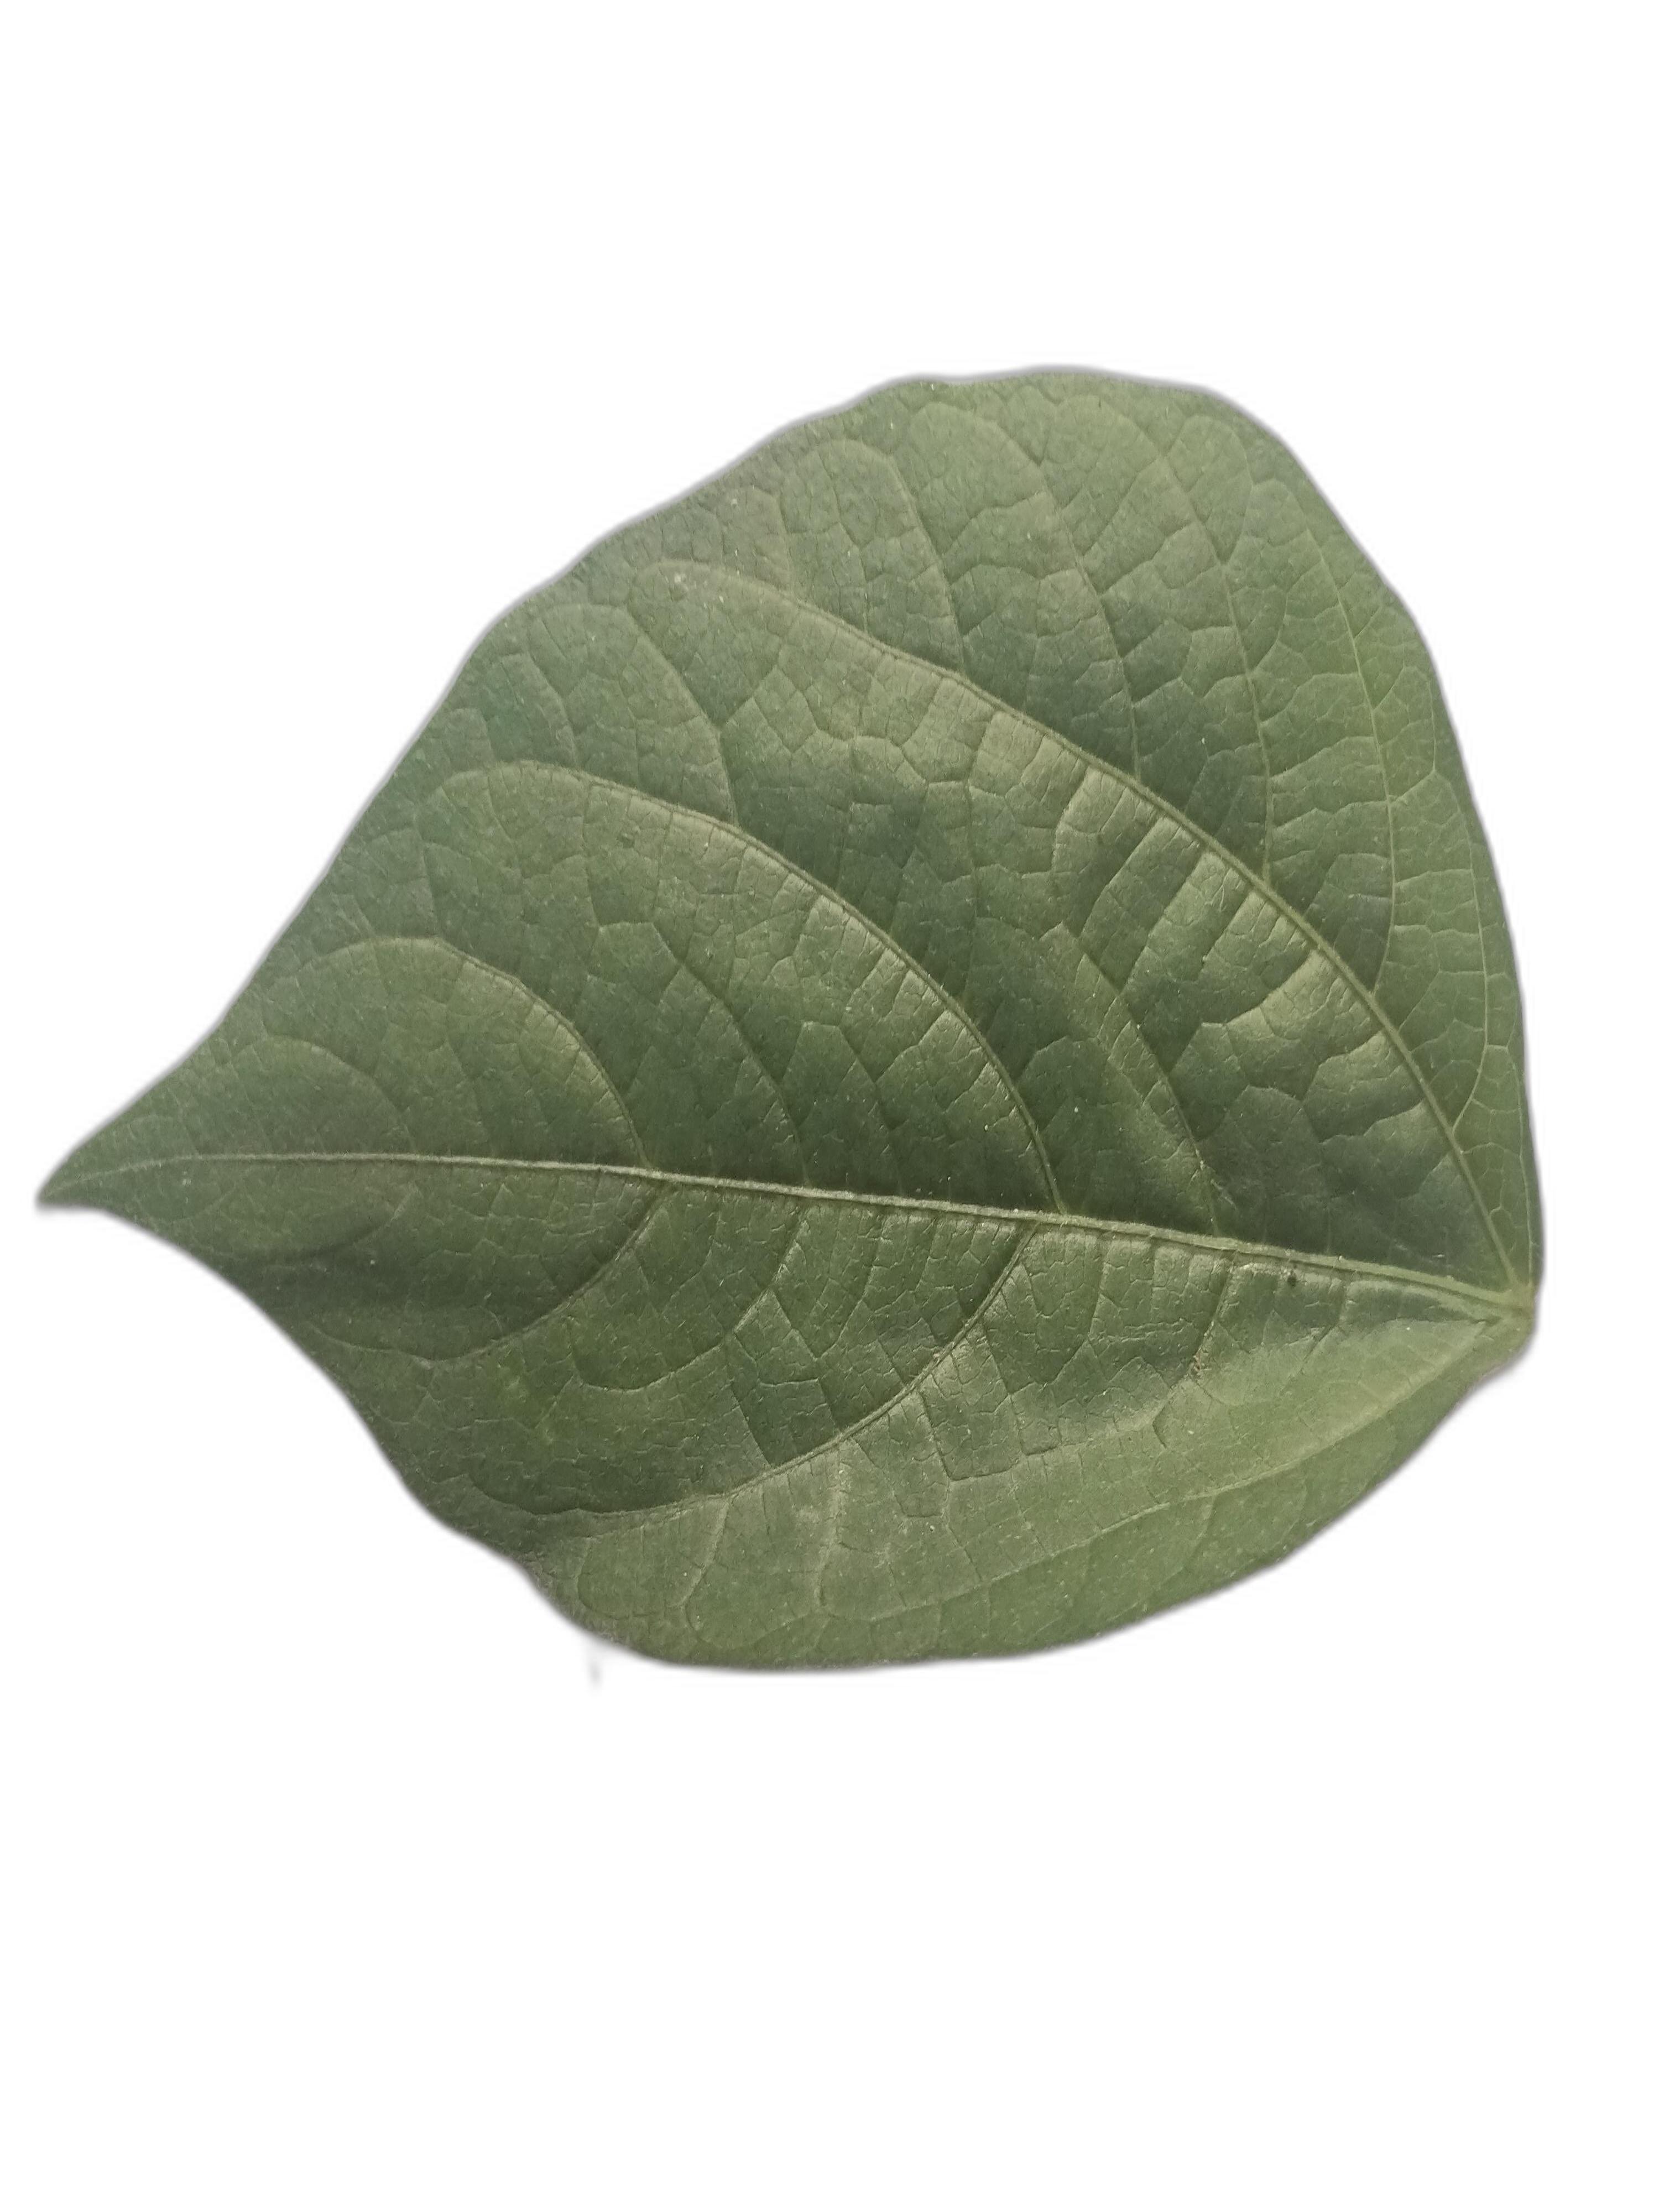
Label: Healthy